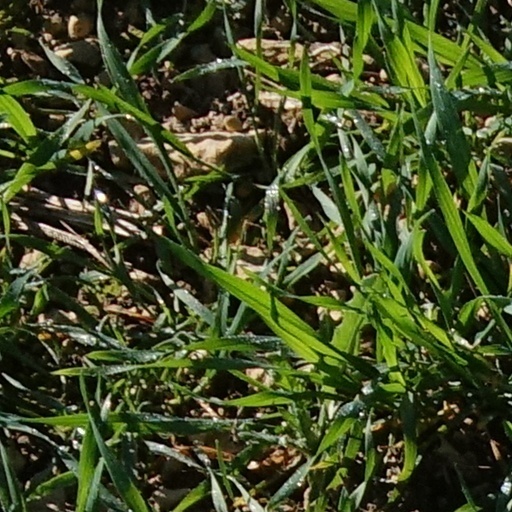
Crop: wheat